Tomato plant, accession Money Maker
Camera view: bottom (45 deg); turntable rotation: 180 degrees
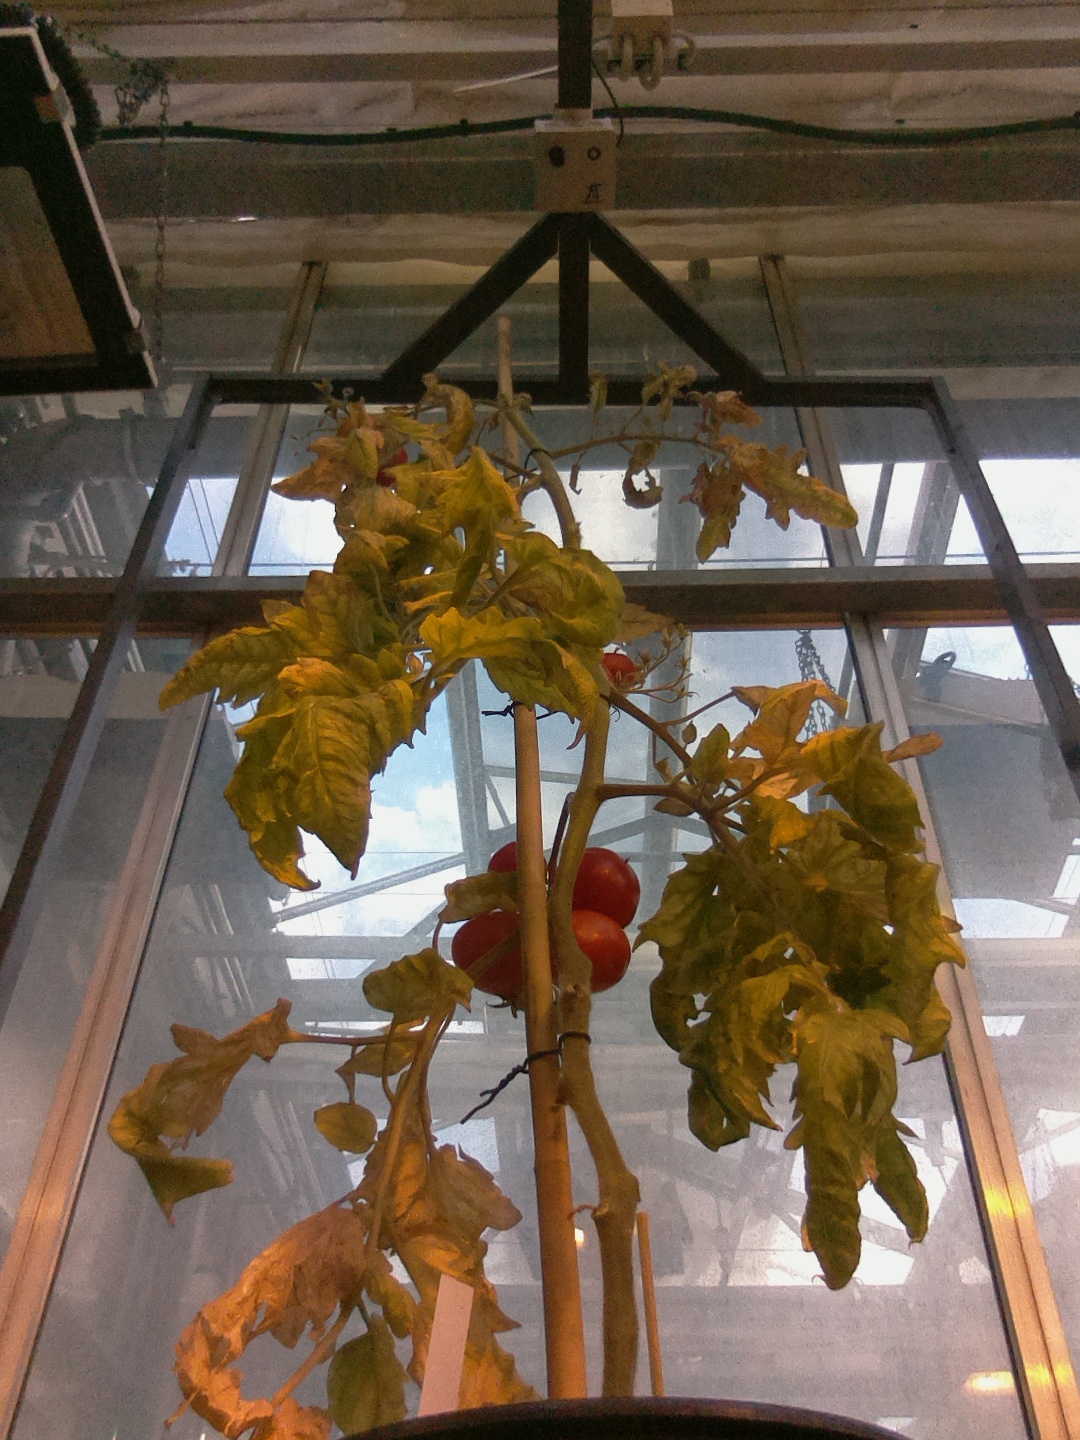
BBCH growth stage 89: 90%-100% of fruits show typical fully ripe color